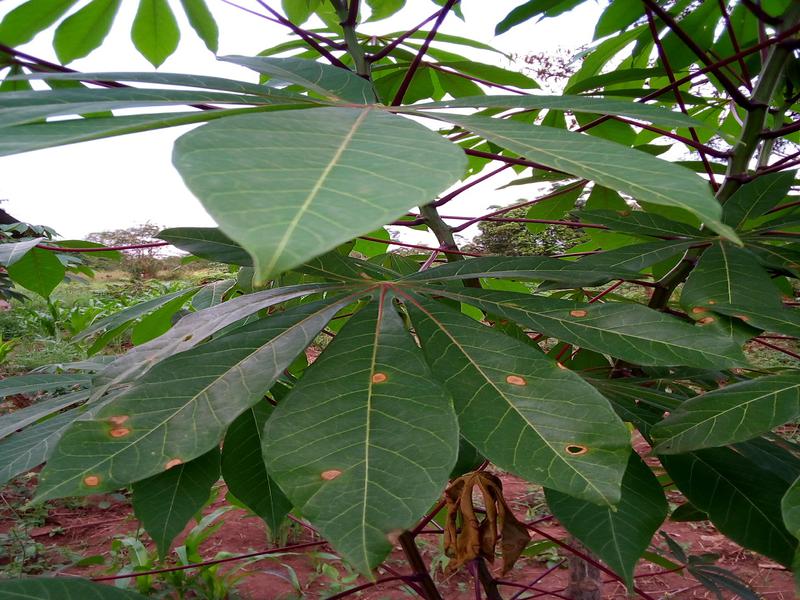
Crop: cassava
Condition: healthy